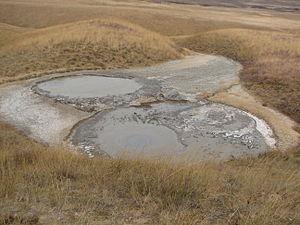
Le cratère du Sirente est un cratère d'impact hypothétique situé dans la région des Abruzzes, au centre de l'Italie. La dépression, située au centre du Prati del Sirente, une montagne située au nord du mont Sirente, est à 13 kilomètres du village de Secinaro. Selon la saison, le cratère du Sirente contient un lac.